Short Sleeve Sampson

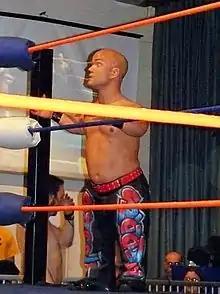

Daniel DiLucchio (born 1973) is an American Midget professional wrestler best known by his ring name Short Sleeve Sampson. Sampson works on the independent circuit, mainly for Micro Championship Wrestling, TNT Pro Wrestling, and Midget Wrestling Warriors. He has also occasionally made appearances with Total Nonstop Action Wrestling and World Wrestling Entertainment.